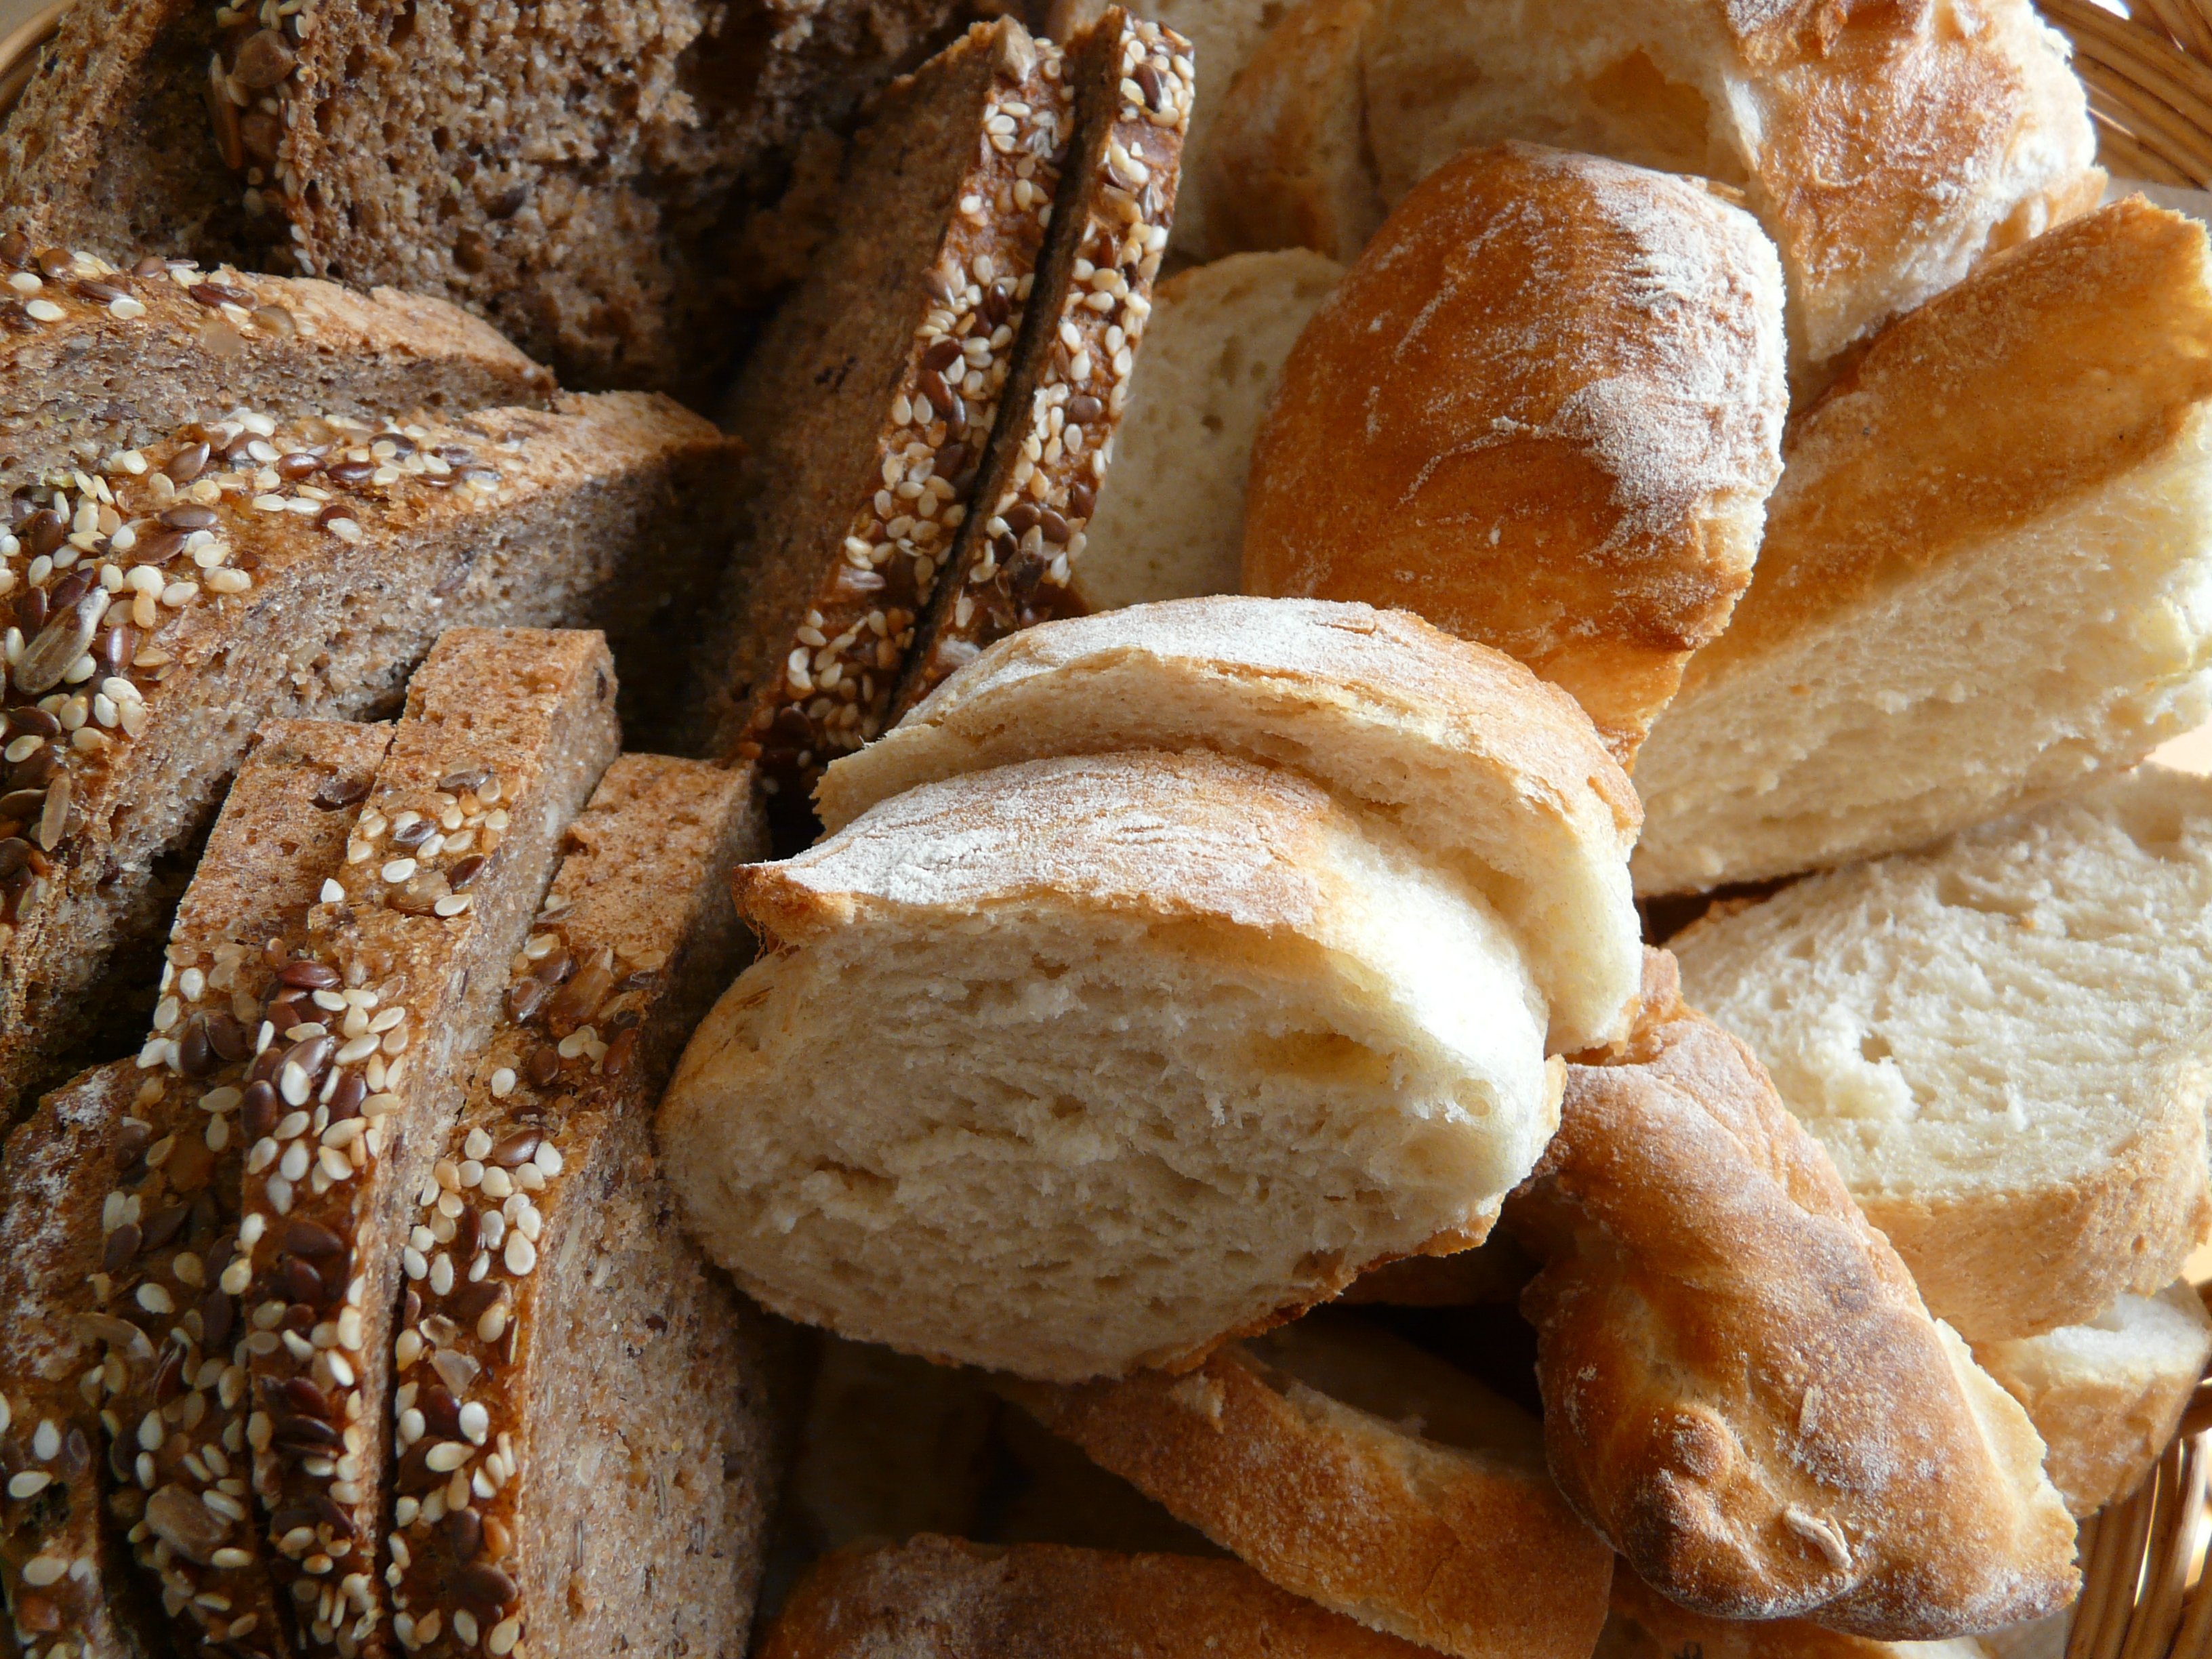
dish, food, produce, breakfast, baking, healthy, dessert, eat, cuisine, bread, ciabatta, baked goods, white bread, brown bread, rye bread, breadbasket, whole wheat bread, grass family, snack food, whole grain